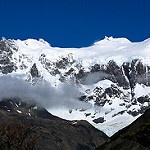
Label: mountain